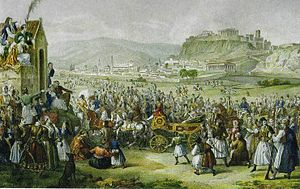
Amalie af Oldenburg / Biografi
Kong Otto og Dronning Amalies indtog i Athen i 1837.
Amalie af Oldenburg var en tysk prinsesse af Oldenburg, der var dronning af Grækenland fra 1836 til 1862 som ægtefælle til kong Otto 1. af Grækenland.